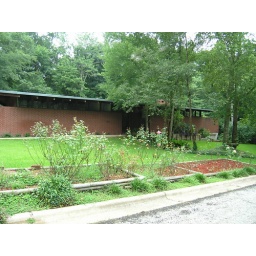
in northeastern Nacogdoches a brick home in the shape of a boat or ship